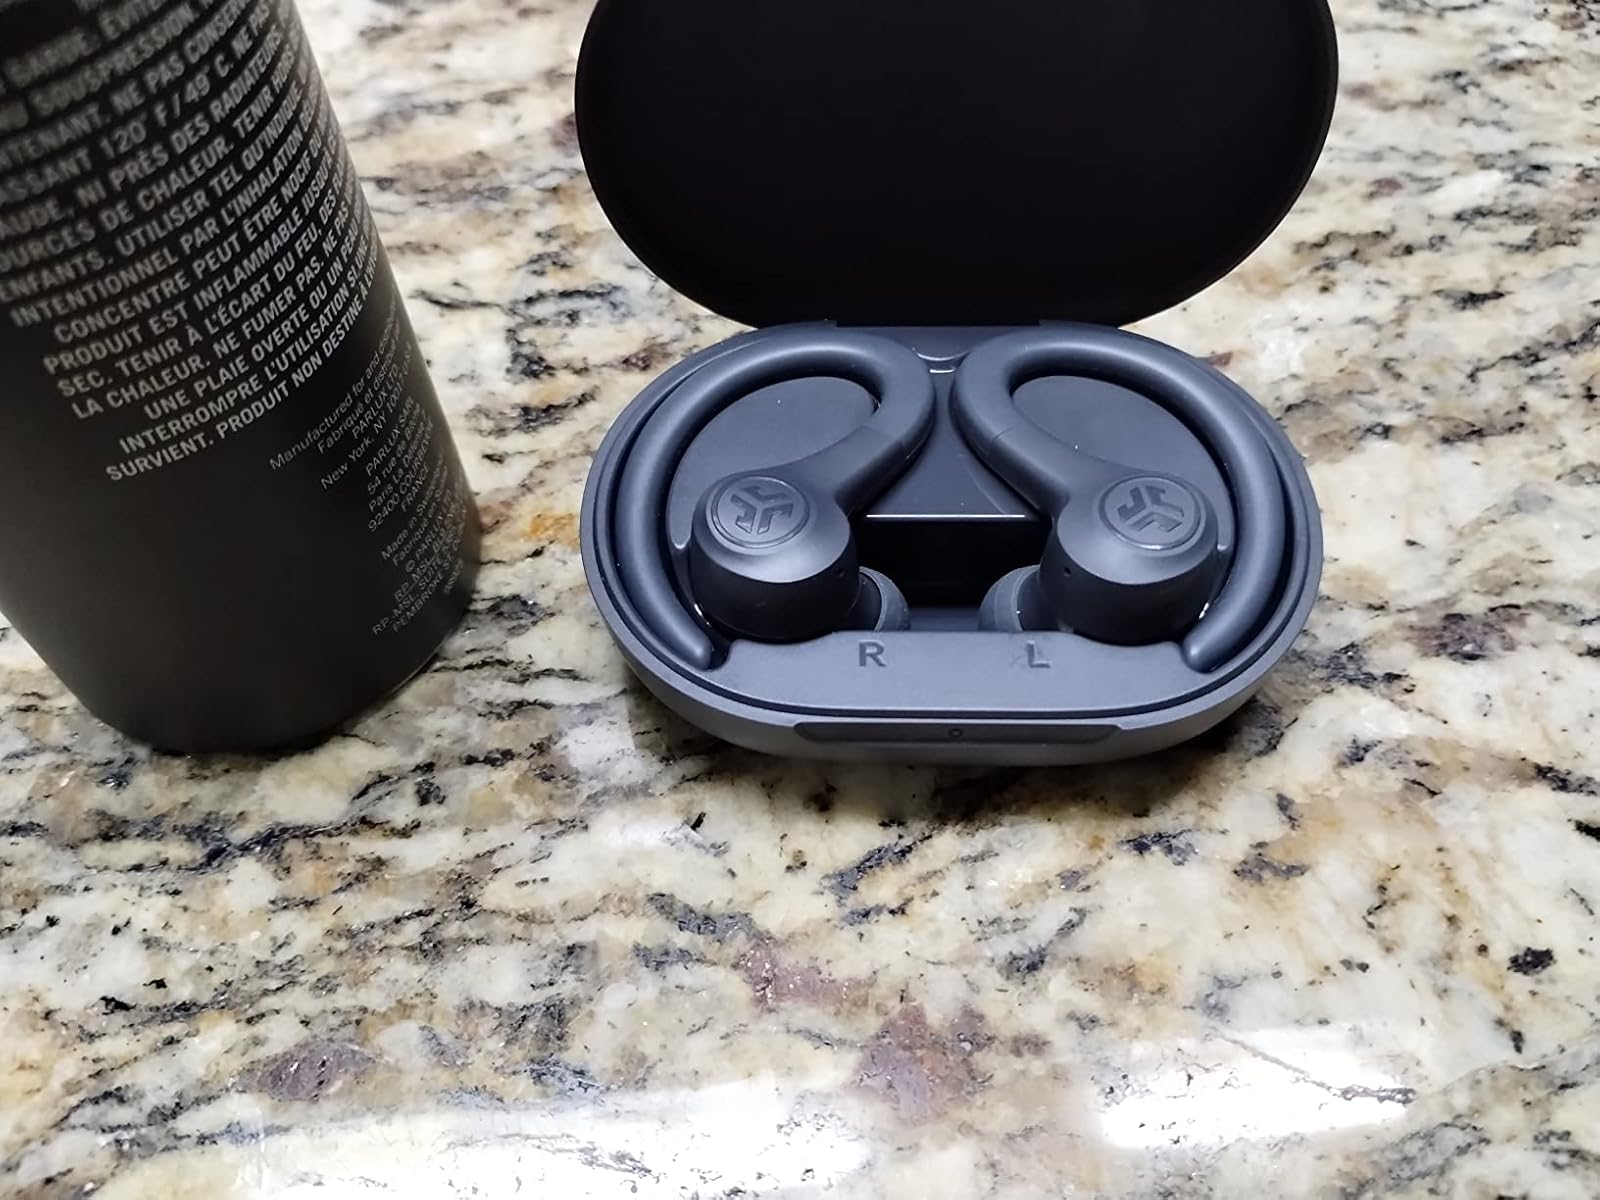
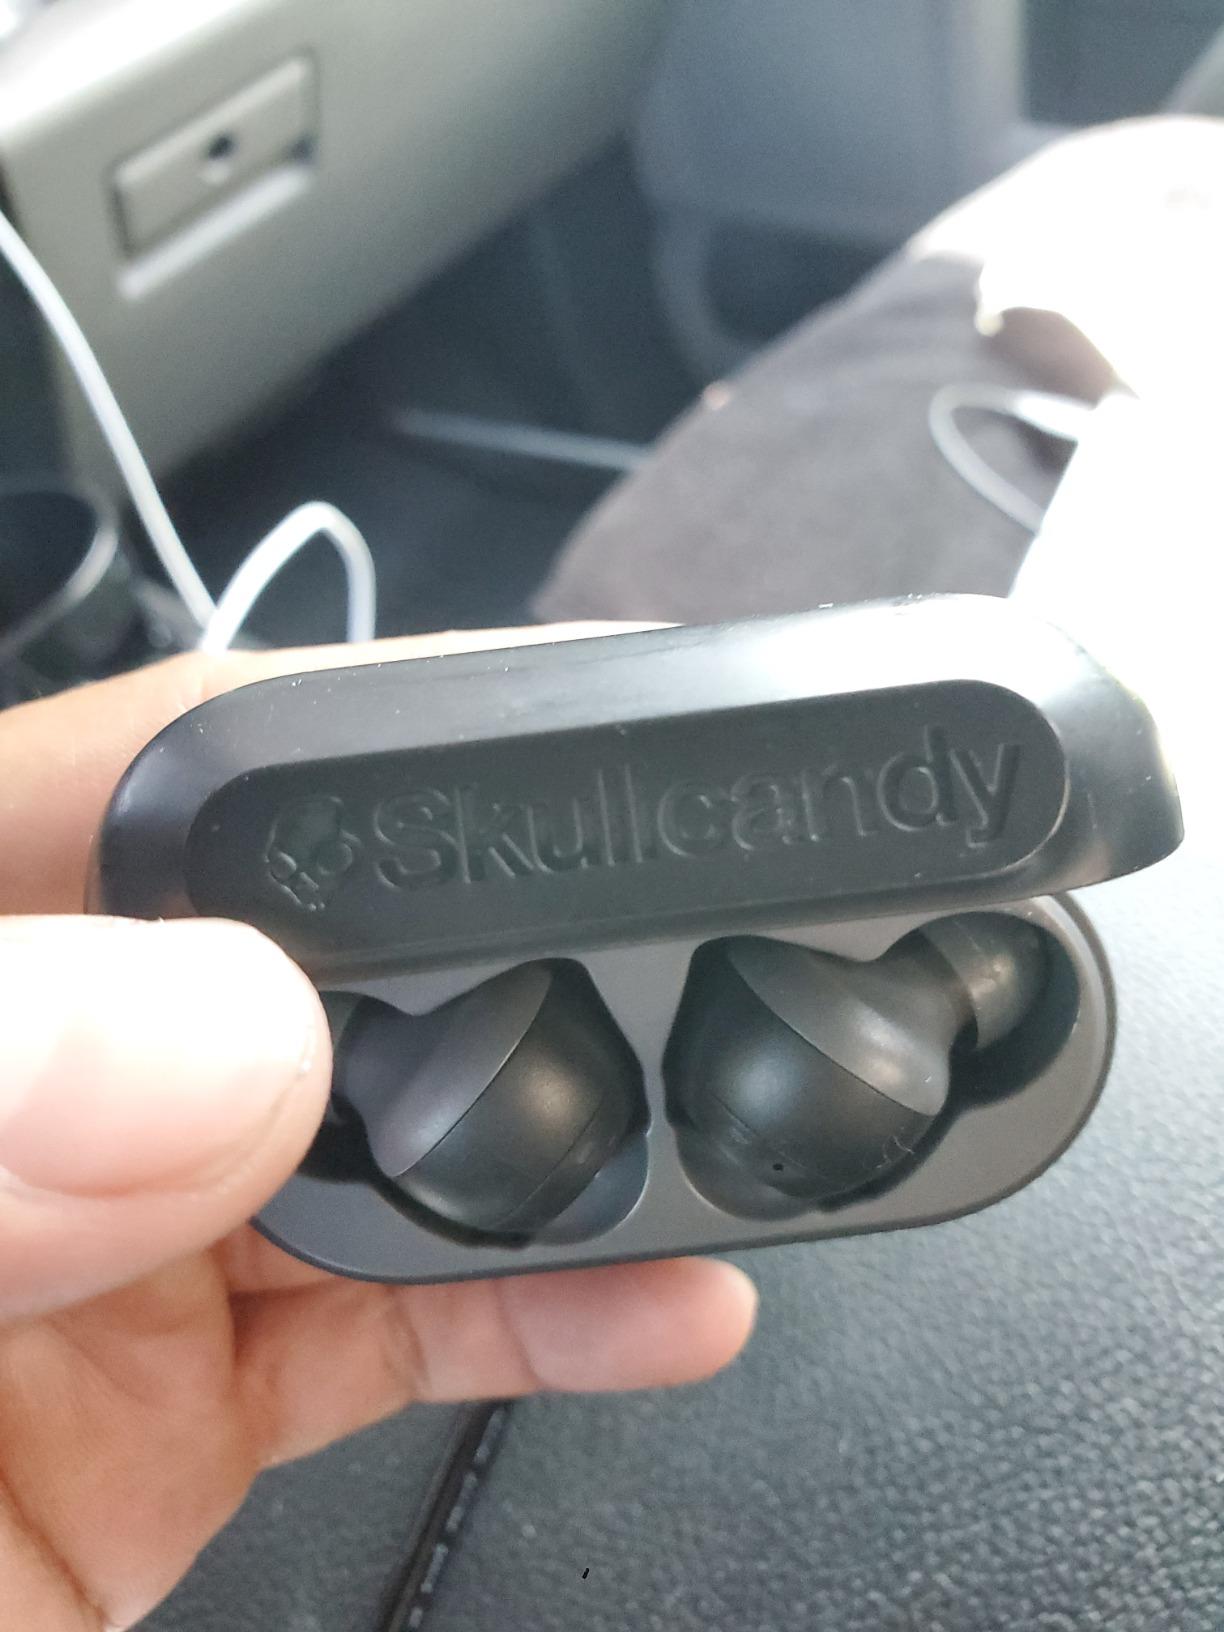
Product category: earbuds
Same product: no